History of the Netherlands

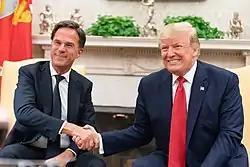
Dutch Prime Minister Mark Rutte and U.S. President Donald Trump in the Oval Office on 18 July 2019

William I, who reigned from 1815 to 1840, had great constitutional power. An enlightened despot, he accepted the modernizing transformations of the previous 25 years, including equality of all before the law. However, he resurrected the estates as a political class and elevated a large number of people to the nobility. Voting rights were still limited, and only the nobility were eligible for seats in the upper house. The old provinces were reestablished in name only. The government was now fundamentally unitary, and all authority flowed from the center.